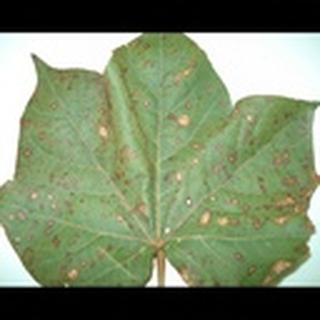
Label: cotton_target_spot